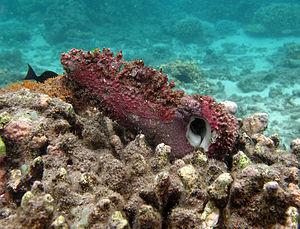
Un gastéropode Cerithium nodulosum (15 cm) à la Réunion.
Cerithium est un genre de mollusques gastéropodes marins de la famille des Cerithiidae.